Jordan River

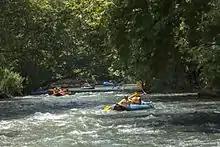
Rafting on Jordan River, northern Galilee

South of the Sea of Galilee, the river is situated about 210 metres below sea level. The last section follows what is commonly termed the "Jordan Valley", which has less gradient (the total drop is another 210 metres) so that the river meanders before entering the Dead Sea, a terminal lake about 422 metres below sea level with no outlet. The river is fed by two major tributaries, the Yarmouk and Zarqa. The Yarmouk, the largest tributary of the lower course, forms the border between Syria and Jordan and then Jordan and Israel.